SummerSlam (2016)

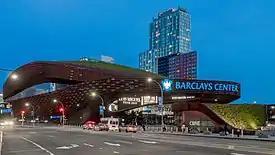
The event was held at the Barclays Center in Brooklyn, New York.

SummerSlam is an annual professional wrestling event produced every August by WWE since 1988. Dubbed "The Biggest Party of the Summer", it is one of the promotion's original four pay-per-views (PPV), along with WrestleMania, Royal Rumble, and Survivor Series, referred to as the "Big Four". It has since become considered WWE's second biggest event of the year behind WrestleMania. Announced on September 28, 2015, the 2016 event was the 29th SummerSlam and was scheduled to be held on August 21, 2016, at the Barclays Center in Brooklyn, New York for the second consecutive year. In addition to airing on traditional PPV, the event was livestreamed on the WWE Network. Tickets went on sale on April 2 through Ticketmaster. It featured wrestlers from the Raw and SmackDown brand divisions, being the first pay-per-view to occur after the brand split went into full effect following its reintroduction the previous month. It was also the first pay-per-view to feature the WWE Universal Championship, following its establishment for Raw the previous month after the WWE World Heavyweight Championship became exclusive to SmackDown and renamed to WWE World Championship.